Hitler's British Girl

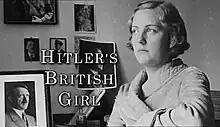
Hitler's British Girl title card

Hitler's British Girl is a Channel 4 documentary film about British Nazi sympathiser Unity Mitford and her relationship with Adolf Hitler. The film was made by following an investigation by journalist Martin Bright which revealed that she may have secretly given birth to Hitler's child.